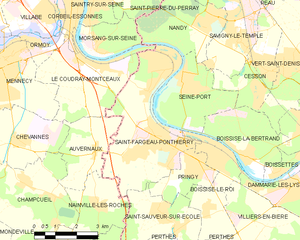
Carte des communes françaises Saint-Fargeau-Ponthierry